Breck School

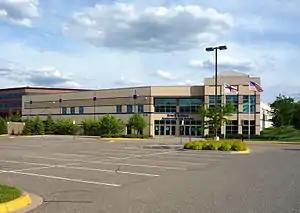
The Breck School Anderson Ice Arena is located a short distance north of campus and hosts Varsity and JV teams for both boys and girls hockey. During the off-season, it is open for non-school events.

Breck School is part of the Independent Metro Athletic Conference in the Minnesota State High School League and has won 35 state championship titles in 11 sports. Several players from the hockey and football programs have gone on to play for Division One programs. The boys hockey team won the state championship in 2000, 2004, 2009 and 2010. The girls' hockey program was established in 1994 and won the state championship in 2012, 2018, 2019, and 2020.